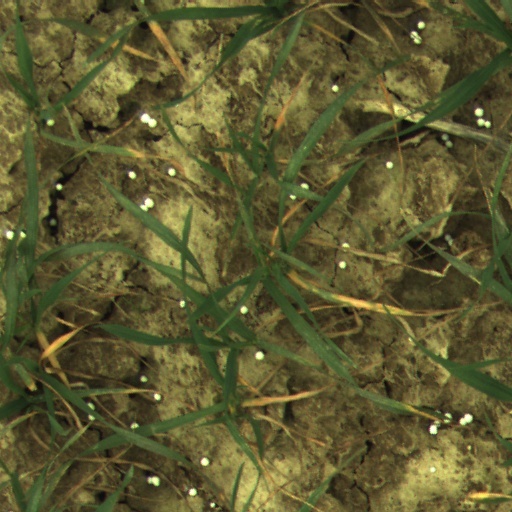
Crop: wheat